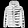
Label: Coat